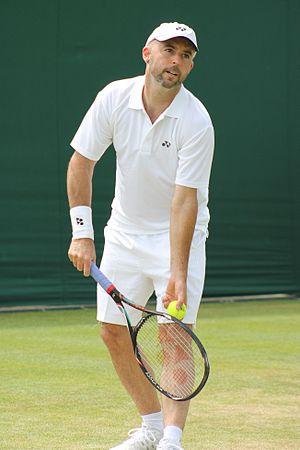
Jamie Delgado, né le 21 mars 1977 à Birmingham, est un joueur de tennis professionnel britannique.